Sky position (RA, Dec in degrees): 246.054, 28.171
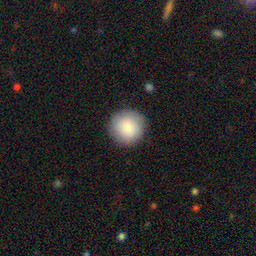
Galaxy morphology: Round Smooth Galaxies